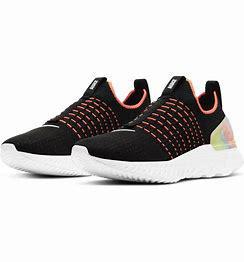
Brand: Nike
Model: React Phantom Run Flyknit 2